Suwannee River

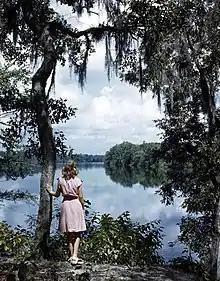
The Suwannee River seen near Fanning Springs in 1949

The Suwannee River area has been inhabited by humans for thousands of years. During the first millennium it was inhabited by the people of the Weedon Island culture, and around the year 900 a derivative local culture known as the Suwanee River Valley culture developed.